Hatchback

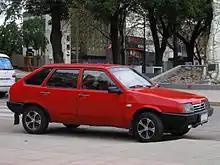
Lada Samara 1500

The first Japanese hatchbacks were the 1972 Honda Civic, Nissan Sunny, and Nissan Cherry. The Civic and Cherry had front-wheel drive powertrains, which later became the common configuration for a hatchback. Along with the Honda Civic, other Japanese hatchback models included the Nissan Pulsar, Toyota Corolla, and Suzuki Swift.